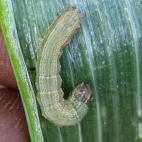
Crop: Onion
Condition: caterpillar-p